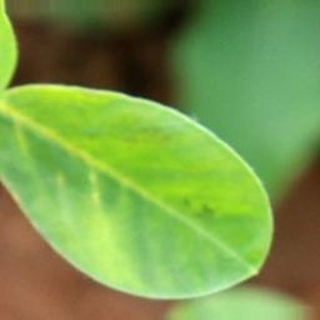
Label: groundnut_nutrition_deficiency